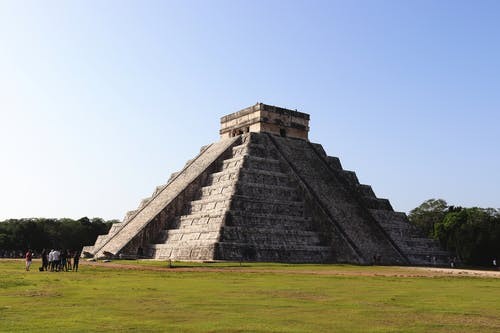
Landmark: Chichen Itza